Angling

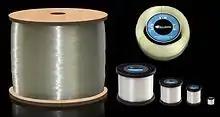
A collection of fishing line stored on spools

The use of the hook in angling is descended, historically, from what would today be called a "gorge". The word "gorge", in this context, comes from the French word meaning "throat". Gorges were used by ancient peoples to capture fish and animals like seal, walrus and birds. A gorge was a long, thin piece of bone or stone attached by its midpoint to a thin line. The gorge would be baited so that it would rest parallel to the lay of the line. When the game would swallow the bait, a tug on the line would cause the gorge to orient itself at right angles to the line, thereby sticking in the fish or animal's throat or gullet. Gorges evolved into the modern fishing hook which is J-shaped with a loop on one end and a sharp point on the other. Most hooks have a barb near the point to better anchor the point and prevent a fish from unhooking itself while being reeled in. Some laws and regulations require hooks to be barbless, typically to facilitate catch and release. This rule is commonly implemented to protect populations of certain species, as a barbed hook could cause significant collateral lacerations (especially when it penetrates the gill) that can kill a fish even after released alive.